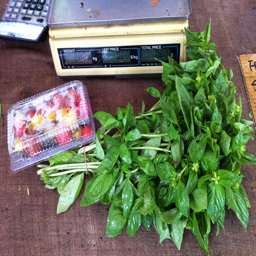
chemical - free tomatoes and basil , bought cheaply at a farmers market .